MAS-36 rifle

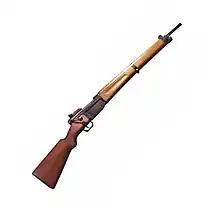
Pre World War II produced MAS-36

The MAS-36 is a short carbine-style rifle with a two-piece stock and slab-sided receiver. It is chambered for the modern rimless 7.5×54mm French cartridge; a shortened version of the 7.5×57mm MAS mod. 1924 cartridge that had been introduced in 1924 (then modified in 1929), for France's FM 24/29 light machine gun. The rifle was developed based on French experience in World War I and combines various features of other rifles like the two rear locking lugs of the British SMLE rifle (easy to clean and resistant to dirt), the "dog leg" shaped bolt handle of the British P14/U.S. M1917 Enfield rifle that places the bolt knob at a favorable ergonomic position in relation to the trigger and peep sight, bolt disassembly similar to the Japanese Arisaka Type 38, and the five-round box magazine (claw extractor) of the German Gewehr 98 which stored 5 rounds in a staggered column and fed by 5-round stripper clips), to produce an "ugly, roughly made, but immensely strong and reliable" service rifle.